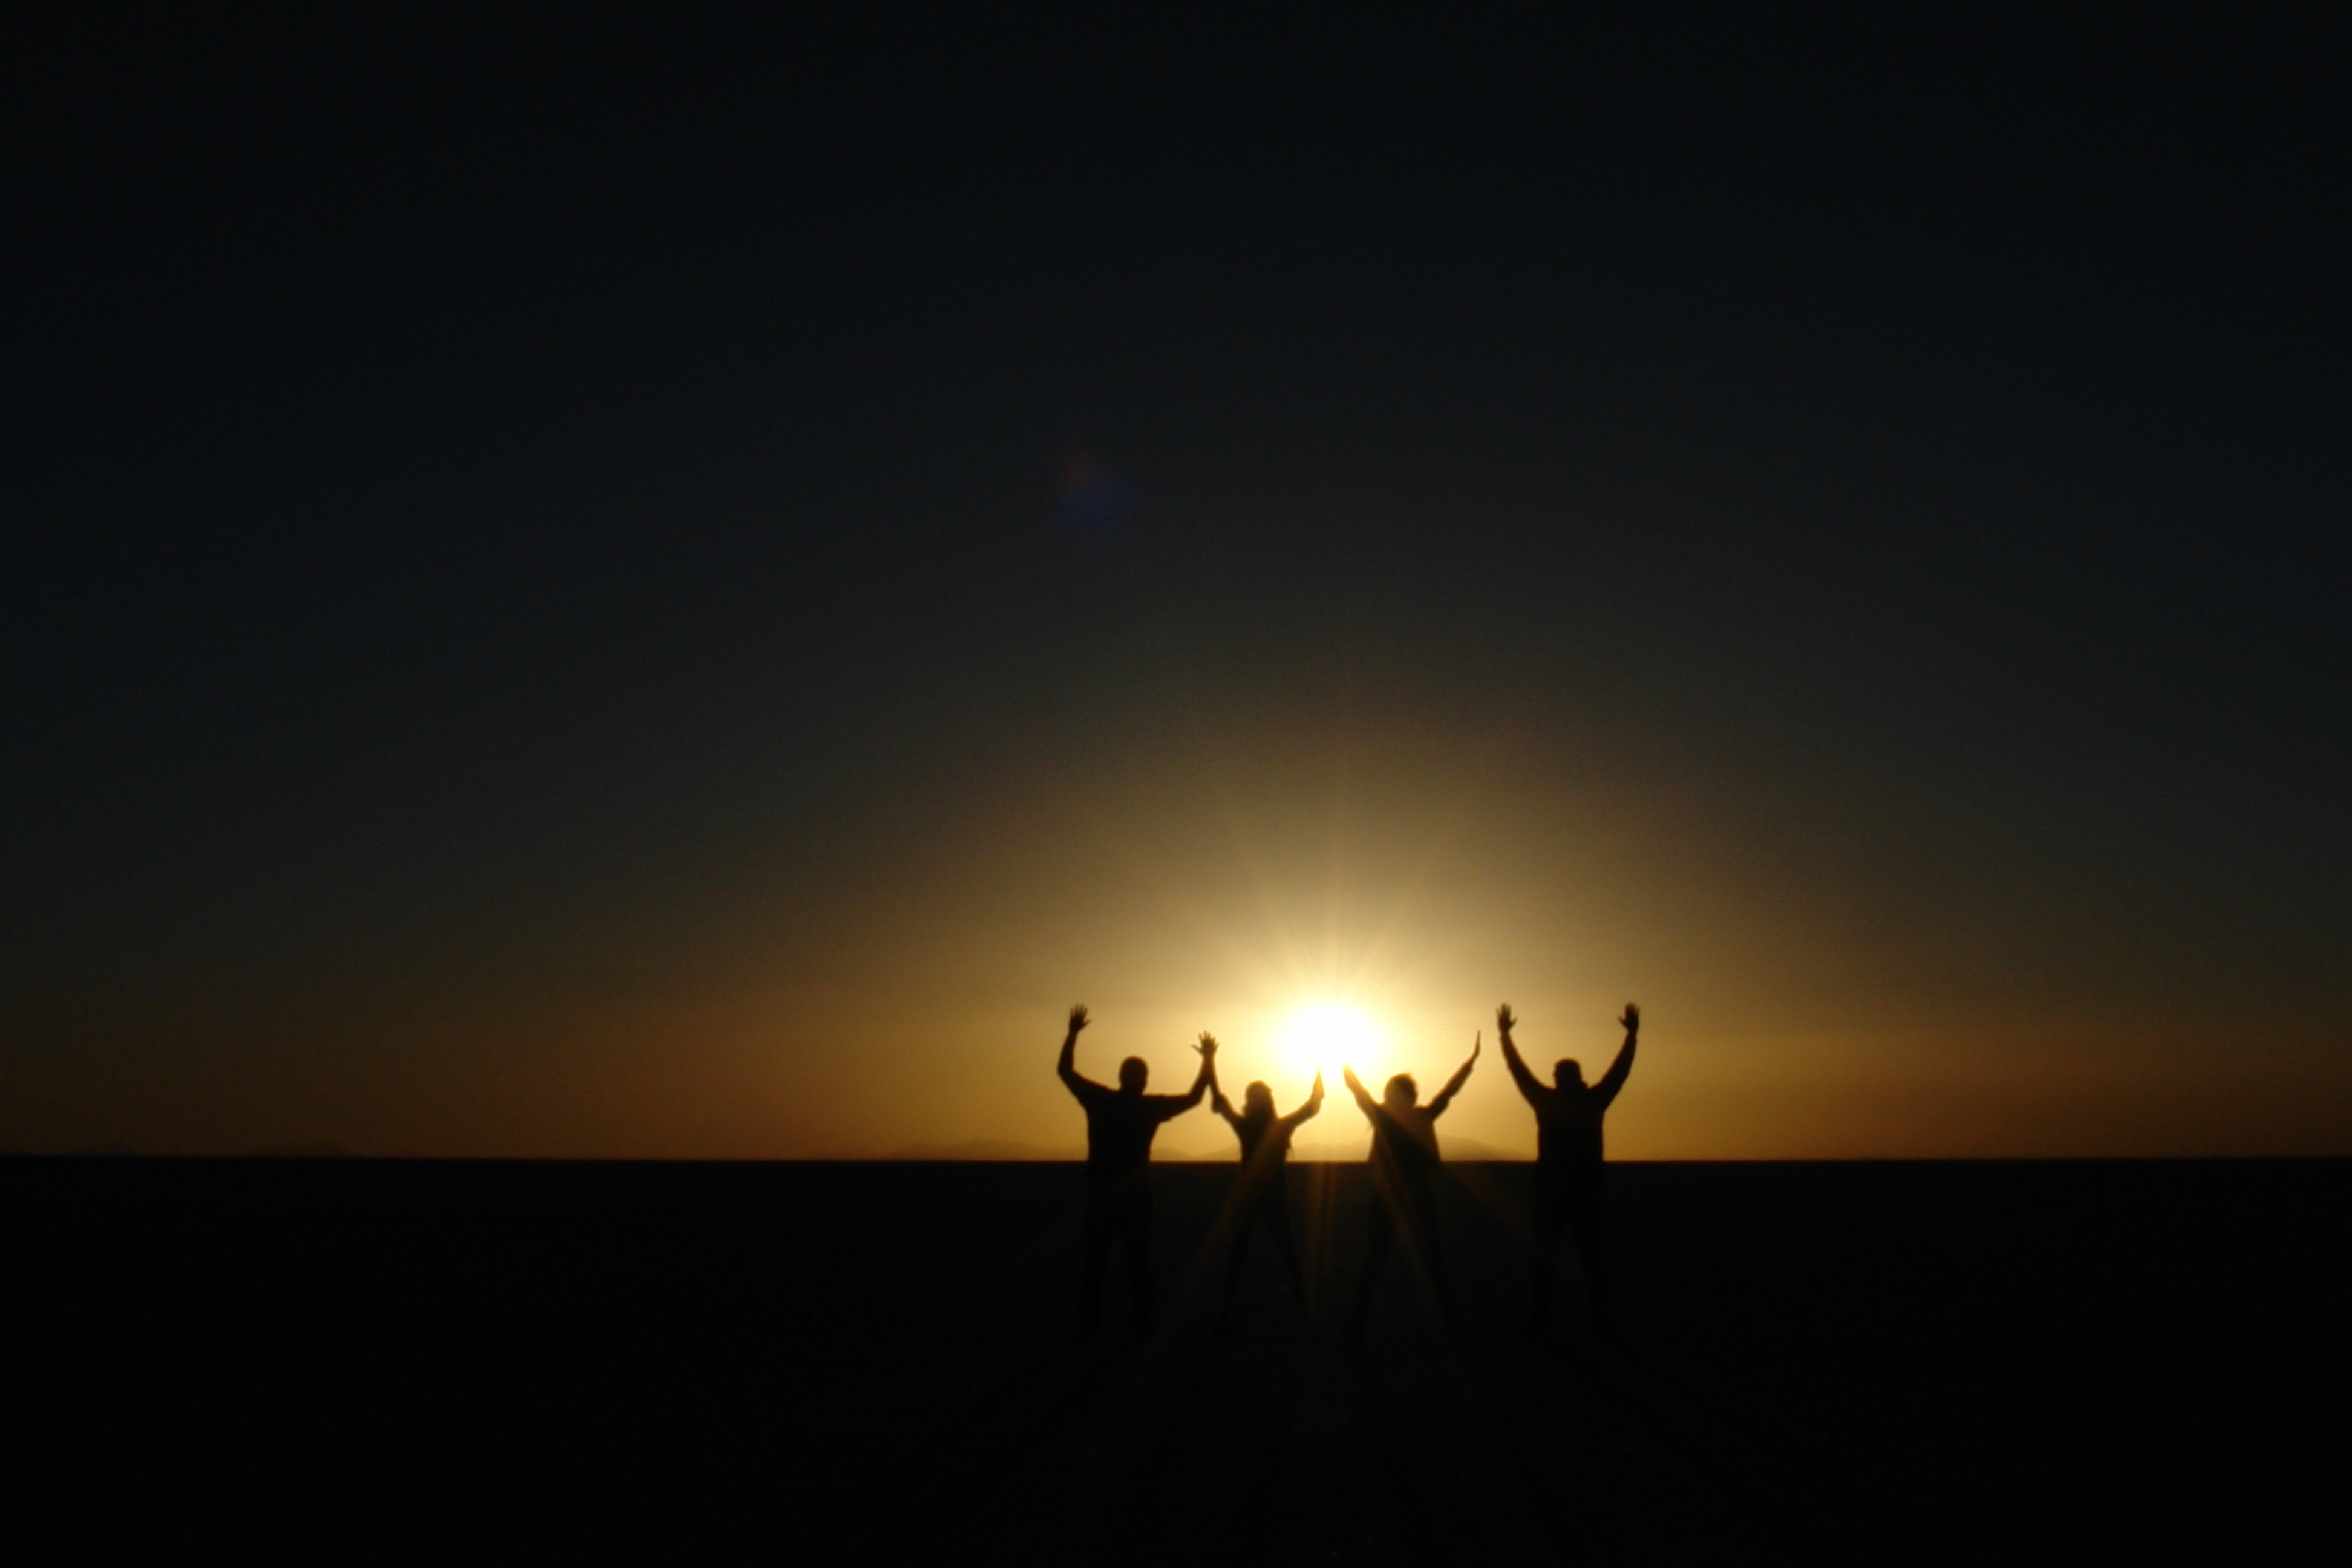
horizon, light, people, sunrise, sunset, night, sunlight, morning, dawn, dusk, evening, darkness, friends, tourists, backlight, joy, silhouettes, bolivia, setting sun, salar uyuni, uyuni salt flat